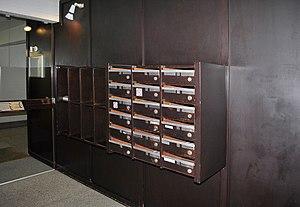
Les boites aux lettres déssinées par les architectes
La résidence Les Terrasses est un immeuble d’habitation moderniste construit entre 1966 et 1970 par le couple d'architectes belges Jean-Pierre Blondel et Odette Filippone. Cet immeuble a une emprise au sol de 31,27 mètres de long, sur 20,75 mètres de large et haut de 28,32 mètres. Il est situé dans la commune bruxelloise d'Uccle, à l'angle de la rue de Langeveld et la rue Sumatra. Ce bâtiment se caractérise, notamment, par une uniformité en façade, un jeu de volumes et l'utilisation de béton armé pour la structure. La résidence comprend un sous-sol, un rez-de-chaussée et cinq étages avec 17 appartements. Ces logements ont pour caractéristiques d'être traversant et possédant des terrasses orientées sud.